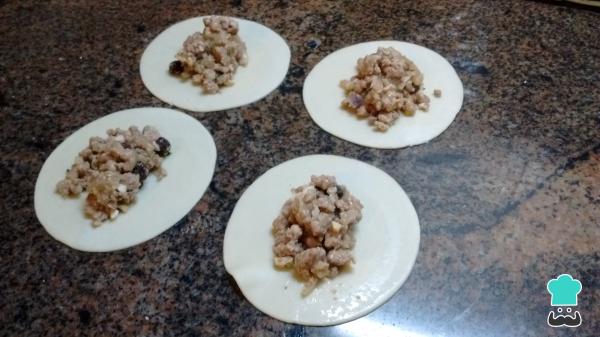
Cuando el relleno esté frío, agrega una cucharada de él en el centro del disco de empanada. Humedece los bordes para que, al cerrarlo, se selle mejor y no se escape su jugo.